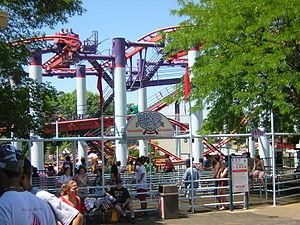
Valleyfair, est un parc d'attractions situé à Shakopee, dans le Minnesota aux États-Unis. Il appartient au groupe Cedar Fair Entertainment Company. Il contient depuis 1983 un parc aquatique nommé White Water Country Waterpark.